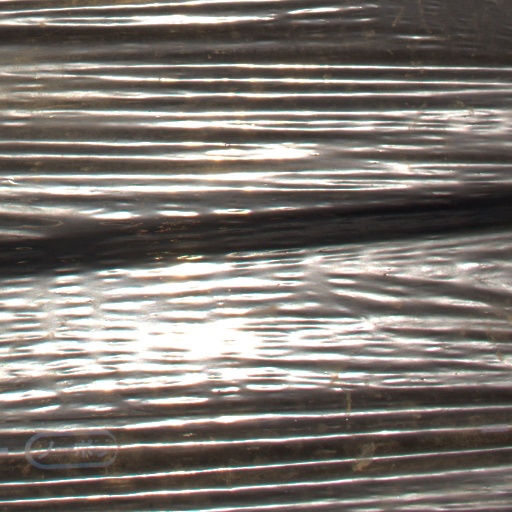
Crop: Jerusalem artichoke